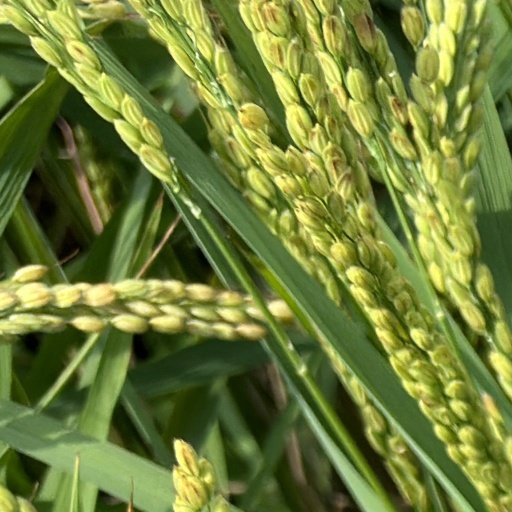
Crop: rice